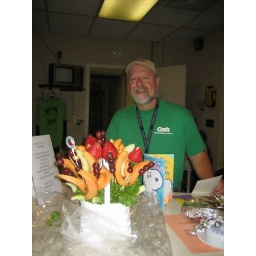
Terry at the YMCA in Xenia with his surprise fruit bouquet that he received on his 60th birthday.